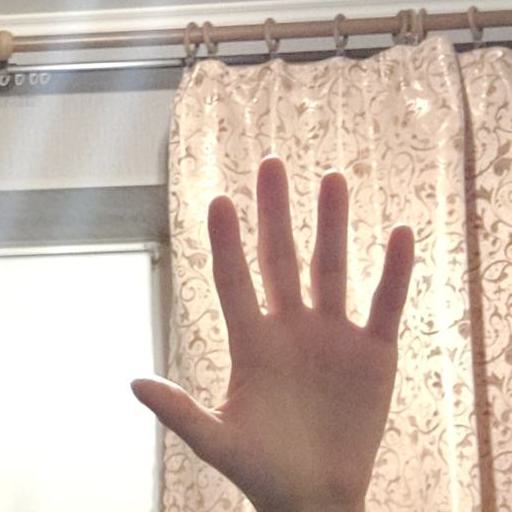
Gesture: palm